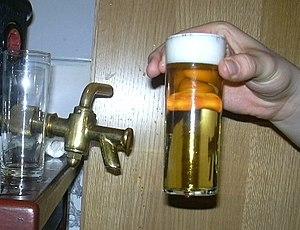
La Kölsch est une bière allemande de fermentation haute brassée dans les environs de Cologne. De couleur dorée et comprenant en moyenne 4.8 % d'alcool, elle possède un goût légèrement fruité ainsi qu'une faible amertume. Au niveau local, sa production est réglementée par la Kölsch Konvention, créée par un accord entre brasseurs. Chaque jour, un million de litres de Kölsch est brassé. Depuis 2009, la Kölsch est reconnue par le label de qualité Geschützte geographische Angabe.